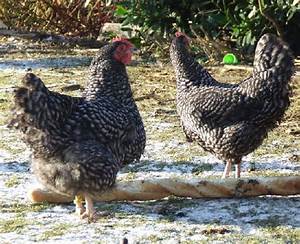
Label: chicken